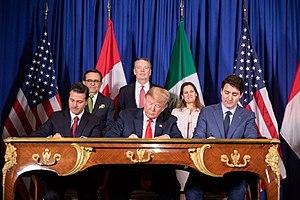
L'Accord Canada–États-Unis–Mexique est un accord de libre-échange entre les États-Unis, le Mexique et le Canada, trois pays d'Amérique du Nord, et destiné à remplacer l'actuel Accord de libre-échange nord-américain, entré en vigueur le 1ᵉʳ janvier 1994. L'ACEUM est le résultat de la renégociation en 2017-2018 de l'ALENA par les États membres. Les États ont accepté, de manière informelle, les conditions le 30 septembre 2018 puis le traité a été officiellement signé le 30 novembre 2018 en marge du G20 à Buenos Aires, en Argentine. L'accord est entré en vigueur le 1ᵉʳ juillet 2020.
Les relations entre le Canada et le Mexique sont référence aux relations inter-états entre le Canada et les États-Unis mexicains. Les deux pays sont membres de l'Accord de libre-échange nord-américain, l'APEC, le Groupe de Lima, le Groupe des vingt, le Organisation de coopération et de développement économiques, et de l'Organisation des États américains.